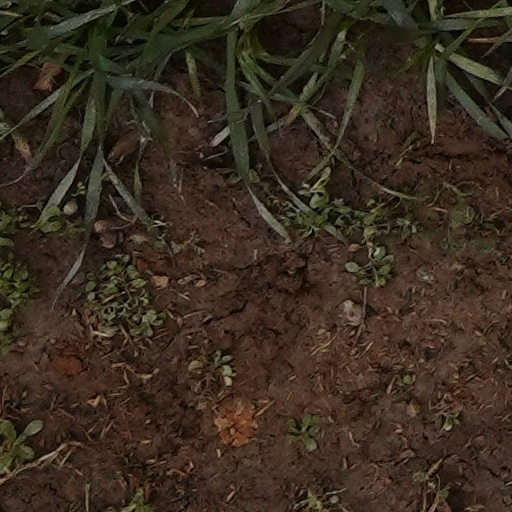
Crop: wheat